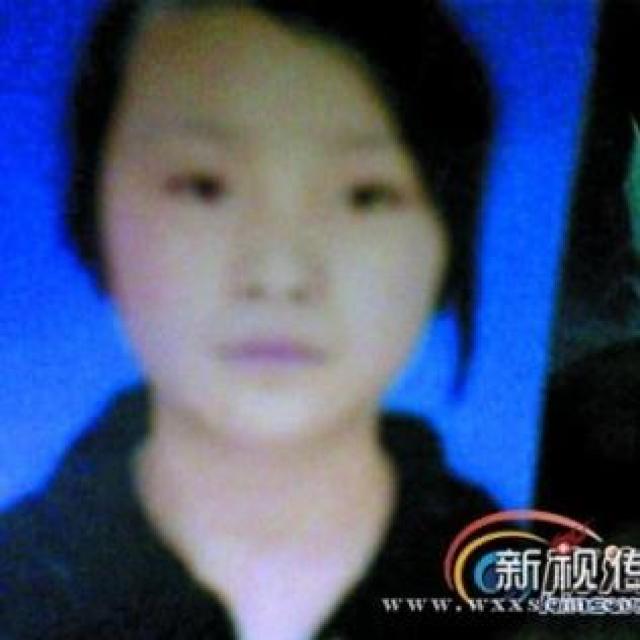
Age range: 13-20